South Tyrolean Apple PGI

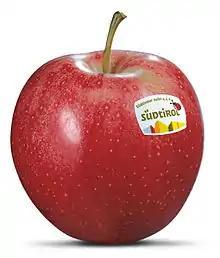
South Tyrolean apples with PGI

South Tyrolean Apple is the English translation of the geographical indication Mela Alto Adige / Südtiroler Apfel, which is registered as a "Protected Geographical Indication" (PGI) in the European Union and the UK. It applies to apples which are cultivated in South Tyrol in a traditional manner. South Tyrol is Europe's largest connected fruit-growing region. Since 2005, eleven of the more than one dozen different apple varieties which are grown under the conditions of the PGI. The GI is used in translated form "South Tyrolean Apple PGI" by all of South Tyrol's marketing companies for export.